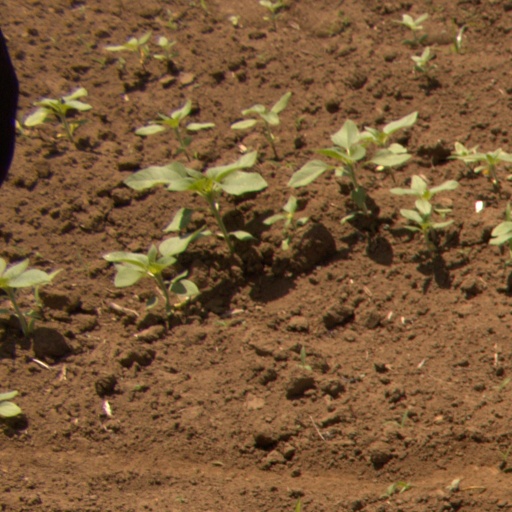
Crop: Jerusalem artichoke